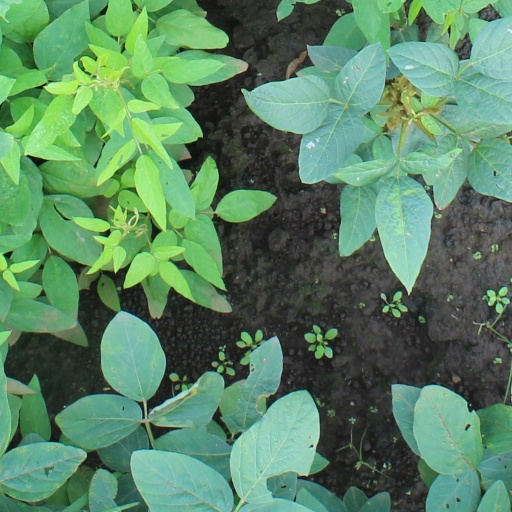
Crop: soybean